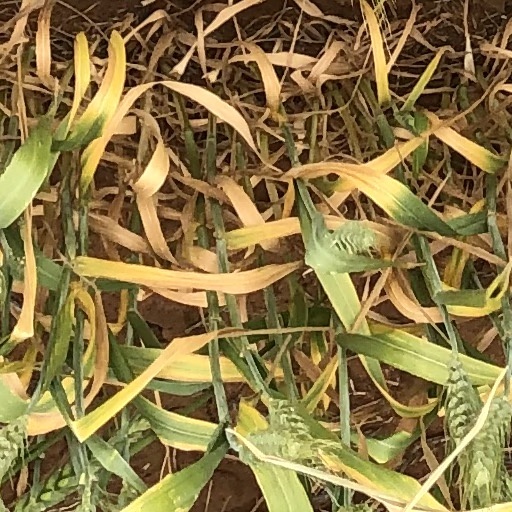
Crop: wheat